Cape Air

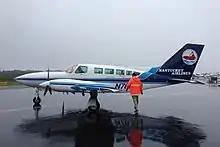
Nantucket Airlines Cessna 402

In 1994 Cape Air merged with Nantucket Airlines. Since then, Nantucket Airlines has operated as a sister airline to Cape Air focusing on flights between Nantucket Memorial Airport and Barnstable Municipal Airport. Nantucket Airlines utilizes a small sub-fleet of Cessna 402C Businessliners/Utililiners painted in Nantucket Airlines livery.